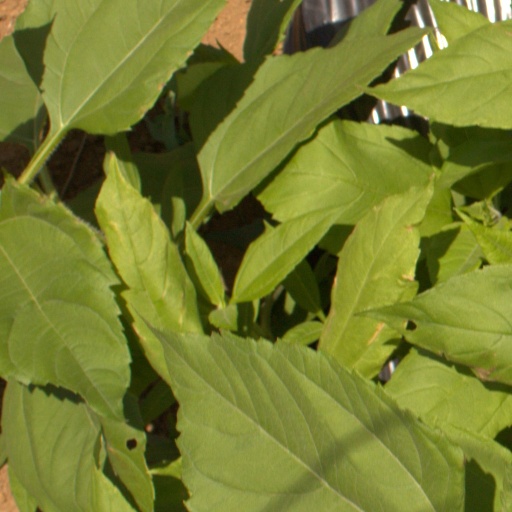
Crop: Jerusalem artichoke